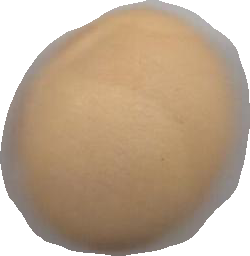
Variety: Dega